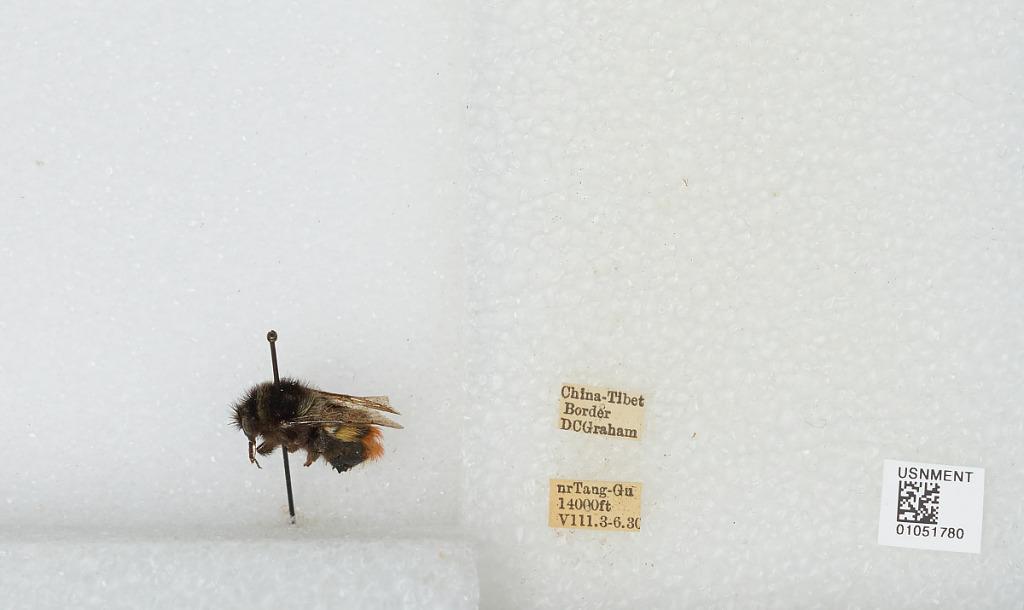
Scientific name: Bombus sp.
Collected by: D. Graham
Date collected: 1930-8-3
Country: China
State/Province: Sichuan
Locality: near Tang-Gu